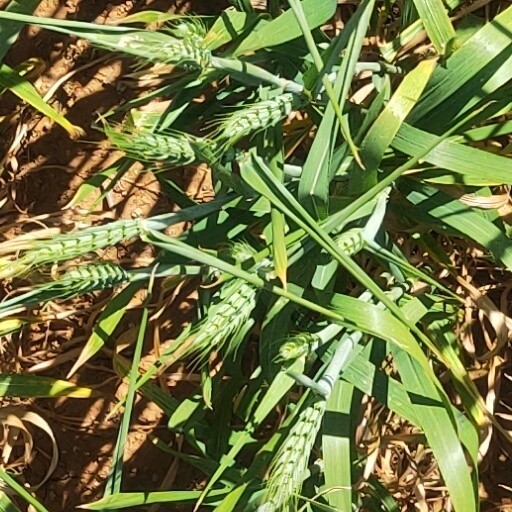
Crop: wheat